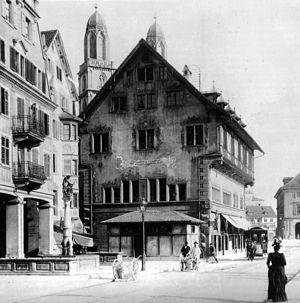
L'architecture médiévale en Suisse désigne les constructions religieuses, civiles et militaires de la période médiévale situées sur le territoire de la Suisse actuelle.
Par architecture de la Suisse sont considérées les constructions situées en Suisse ainsi que celles issues de l'activité de Suisses à l'étranger.